Deck the Halls (2006 film)

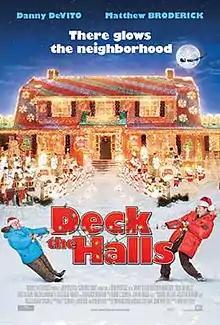
Theatrical release poster

Deck the Halls is a 2006 American Christmas comedy film directed by John Whitesell, written by Matt Corman, Chris Ord, and Don Rhymer, and starring Danny DeVito, Matthew Broderick, Kristin Davis, and Kristin Chenoweth. It tells the story of an optometrist who ends up in a Christmas competition with his new neighbor. The film was released on November 22, 2006, by 20th Century Fox Home Entertainment on DVD on November 6, 2007. It was a critical and commercial failure.